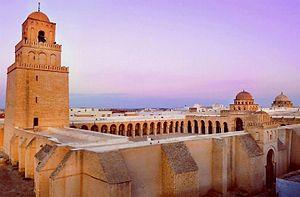
Vue d'ensemble de la Grande Mosquée de Kairouan, en Tunisie. Cette mosquée, également appelée mosquée Oqba Ibn Nafi, s'étend sur une superficie de 9000 mètres carrés. Fondée en 670 de notre ère par le général et conquérant arabe Oqba Ibn Nafi, elle date, dans sa forme actuelle, du IXe siècle (définitivement reconstruite en 836 sous la dynastie des Aghlabides). En plus d'être le plus ancien lieu de prière de l'Occident musulman, la Grande Mosquée de Kairouan représente un exemple remarquable d'architecture islamique. This is a photo of the protected monument identified by the ID 41-33 in Tunisia.
Un monument historique est un monument préservé par une autorité publique pour son intérêt historique, culturel ou patrimonial. Cet article recense les différents sens du terme.